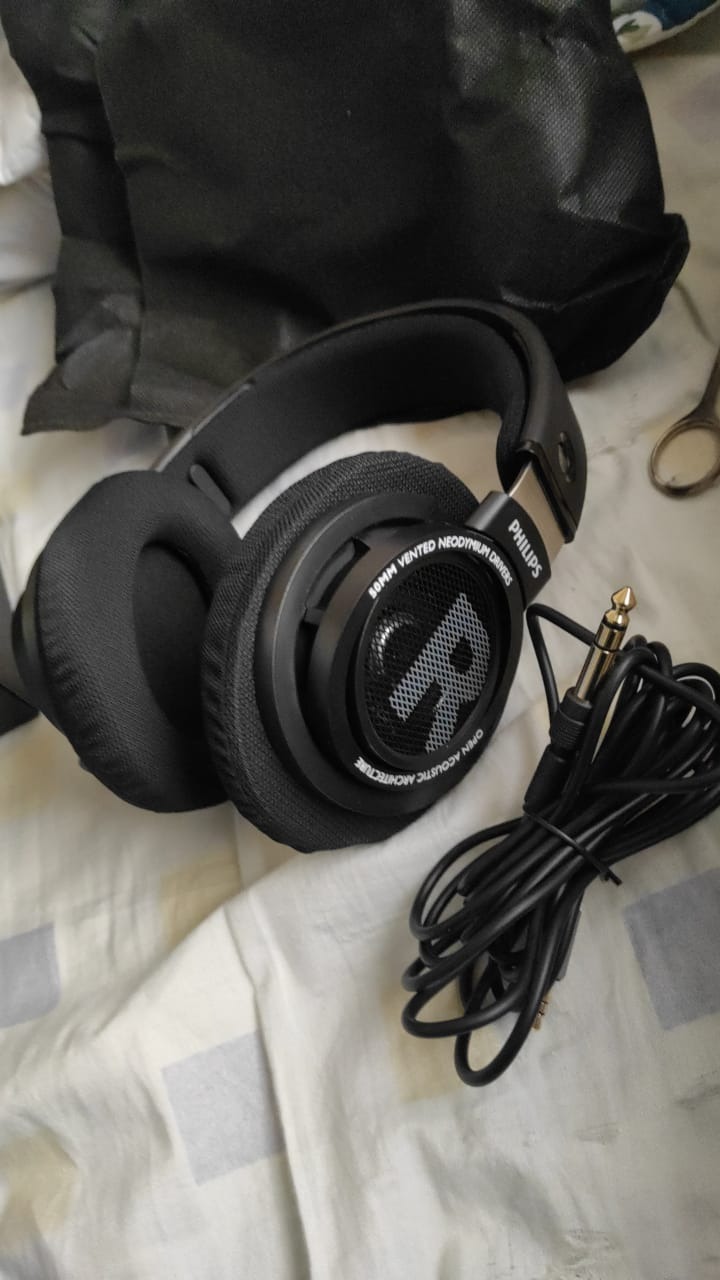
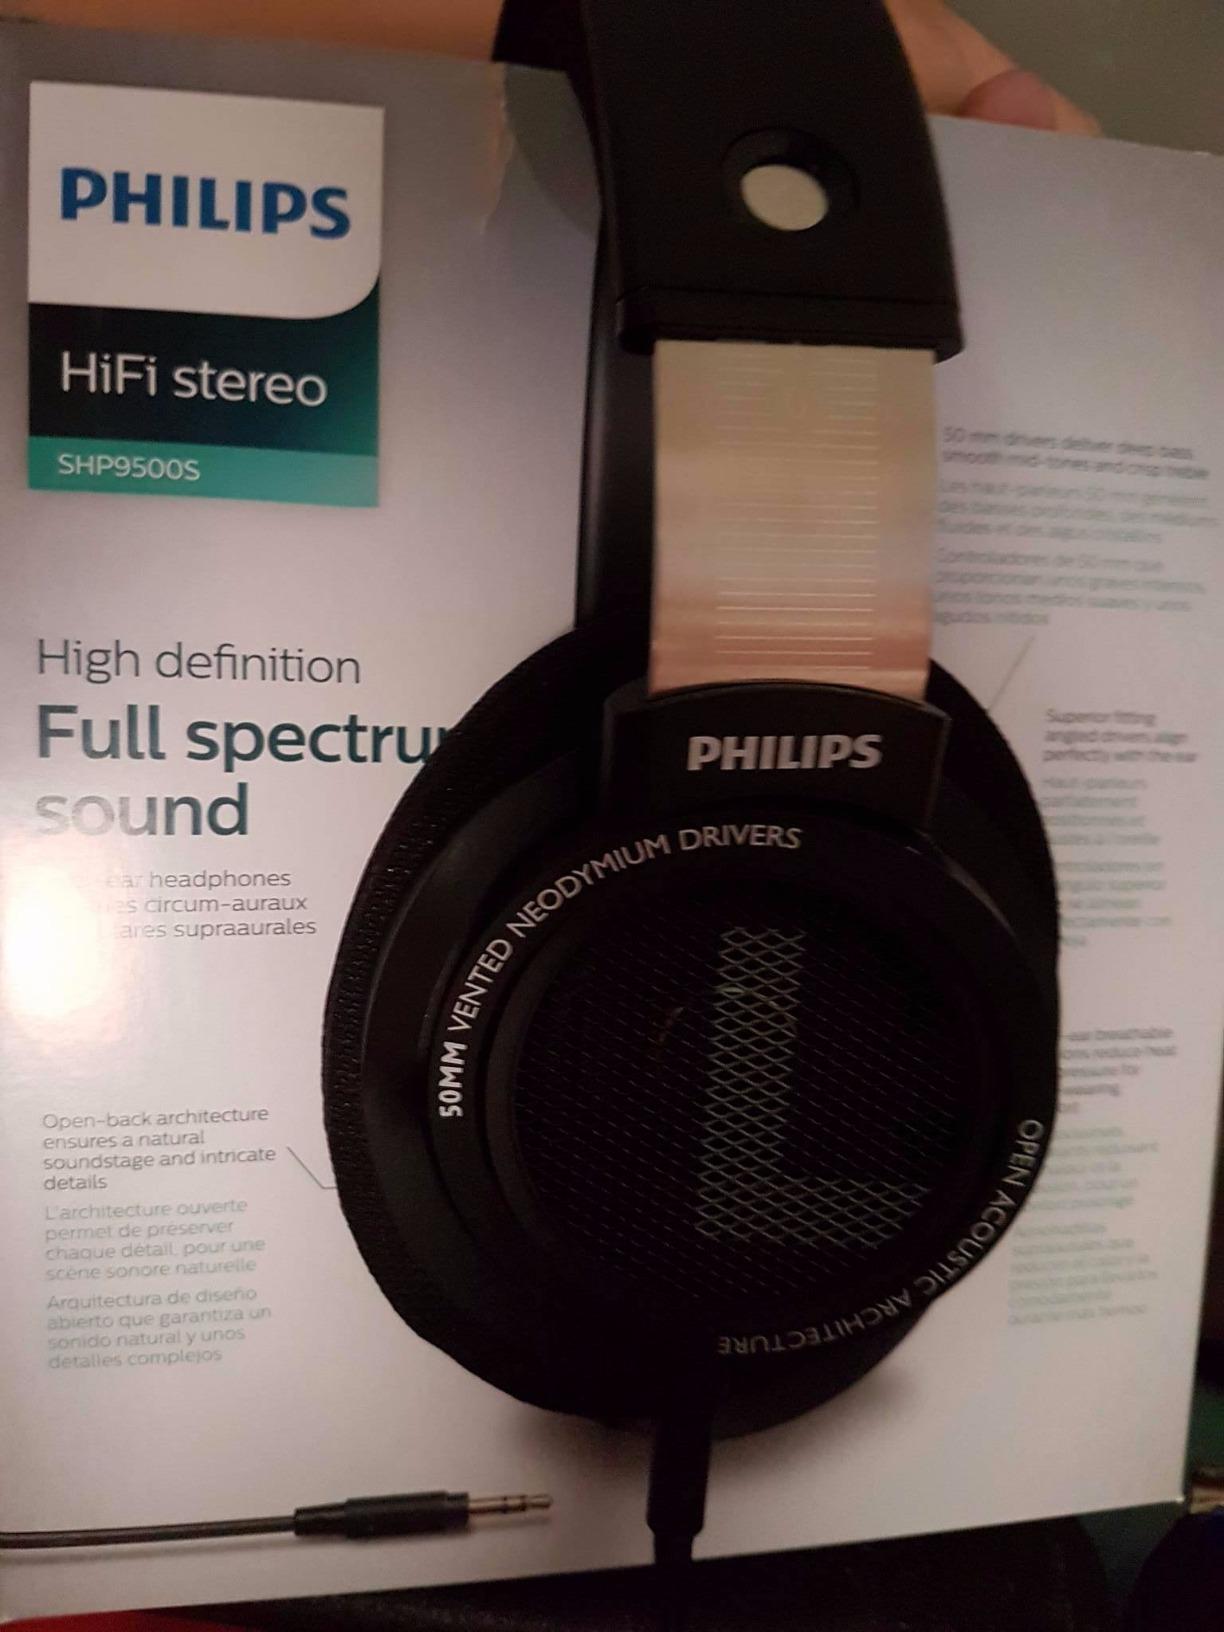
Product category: headphones
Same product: yes